Jukka Virtanen (director)

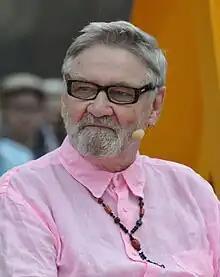
Jukka Virtanen

Jukka Jalmari Virtanen (25 July 1933 – 1 September 2019) was a Finnish entertainer and author. He worked as both a film and television director, actor and host. He was also an accomplished songwriter. Starting originally as a newspaper columnist, Virtanen began his television career in the 1950s and his film career in the 1960s.